Dimebag Darrell

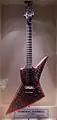

In 1982, Abbott won a maroon Dean ML at a guitar contest in Dallas. Unbeknownst to Abbott, his father had bought him a sunburst ML shortly before the contest. Nearing driving age and seeking to purchase a Pontiac Firebird, Abbott attempted to sell the maroon ML to his friend Buddy Blaze, a luthier and musician. Blaze felt that a guitar won as a prize should stay with its owner and refused to buy it. Abbott instead sold the guitar to one of Blaze's bandmates. Blaze negotiated with his bandmate, and took possession of the ML in exchange for a Kramer Pacer. Blaze then replaced the standard ML hardware: he installed a custom Floyd Rose vibrato bridge and Bill Lawrence L-500XL pickups, and moved the stock DiMarzio pickup to the neck.